Surface plasmon resonance microscopy

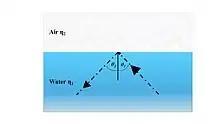
Figure 2. Total internal reflection (TIR), an incident beam of light with angle "θ", is passing through a medium with refractive index "η", the beam reflects back at angle "θ", when the refractive index of the medium changes to a value "η".

In the TIR process some portion of the reflected light leaks a small portion of electrical field intensity into medium 2 ("η" > "η"). The light leaked into the medium 2 penetrates as an evanescent wave. The intensity and penetration depth of the evanescent wave can be calculated according to Equations 2 and 3, respectively.